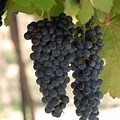
Label: Grapes